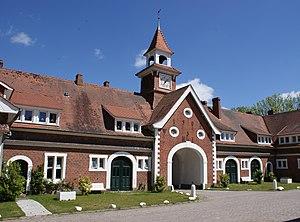
Le manoir de Hemmelmark est situé dans le Schleswig-Holstein à Barkelsby, près d'Eckernförde en Allemagne.